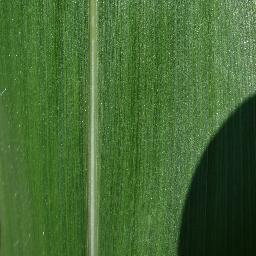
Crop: corn
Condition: (maize)_healthy